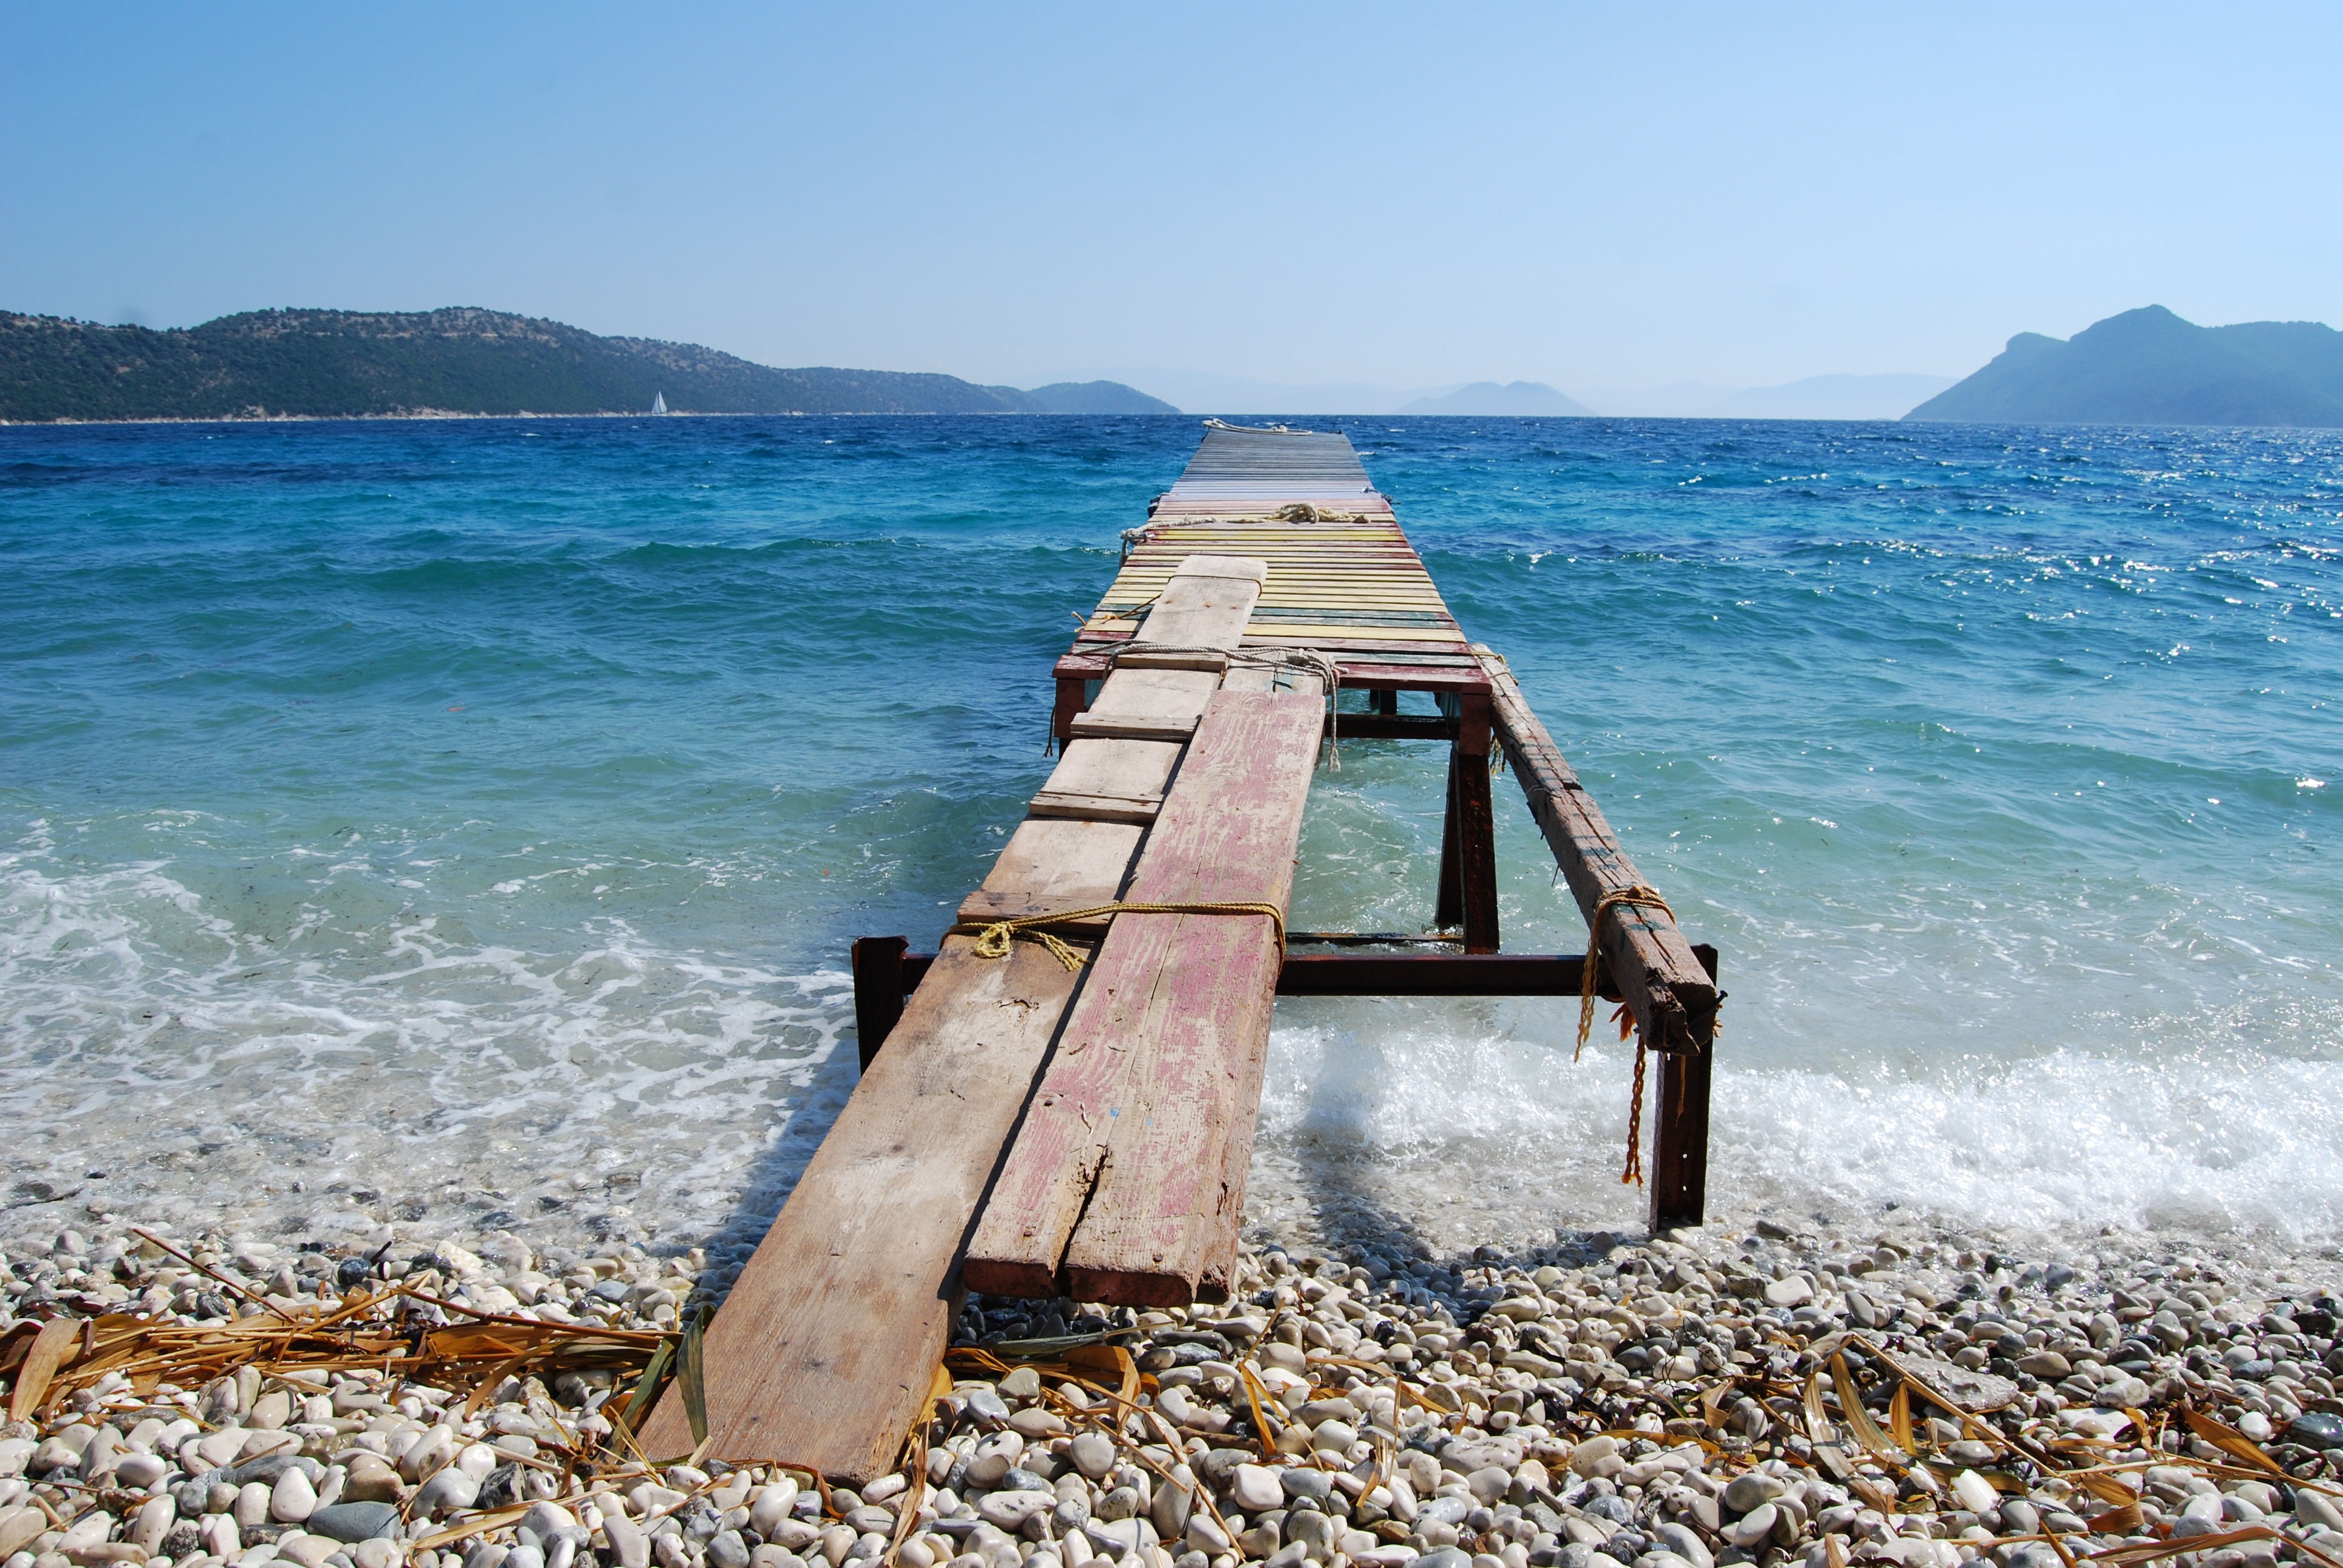
beach, sea, coast, water, nature, sand, ocean, horizon, shore, wave, summer, vacation, shoreline, bay, rocky, body of water, outside, greece, breakwater, cape, wind wave